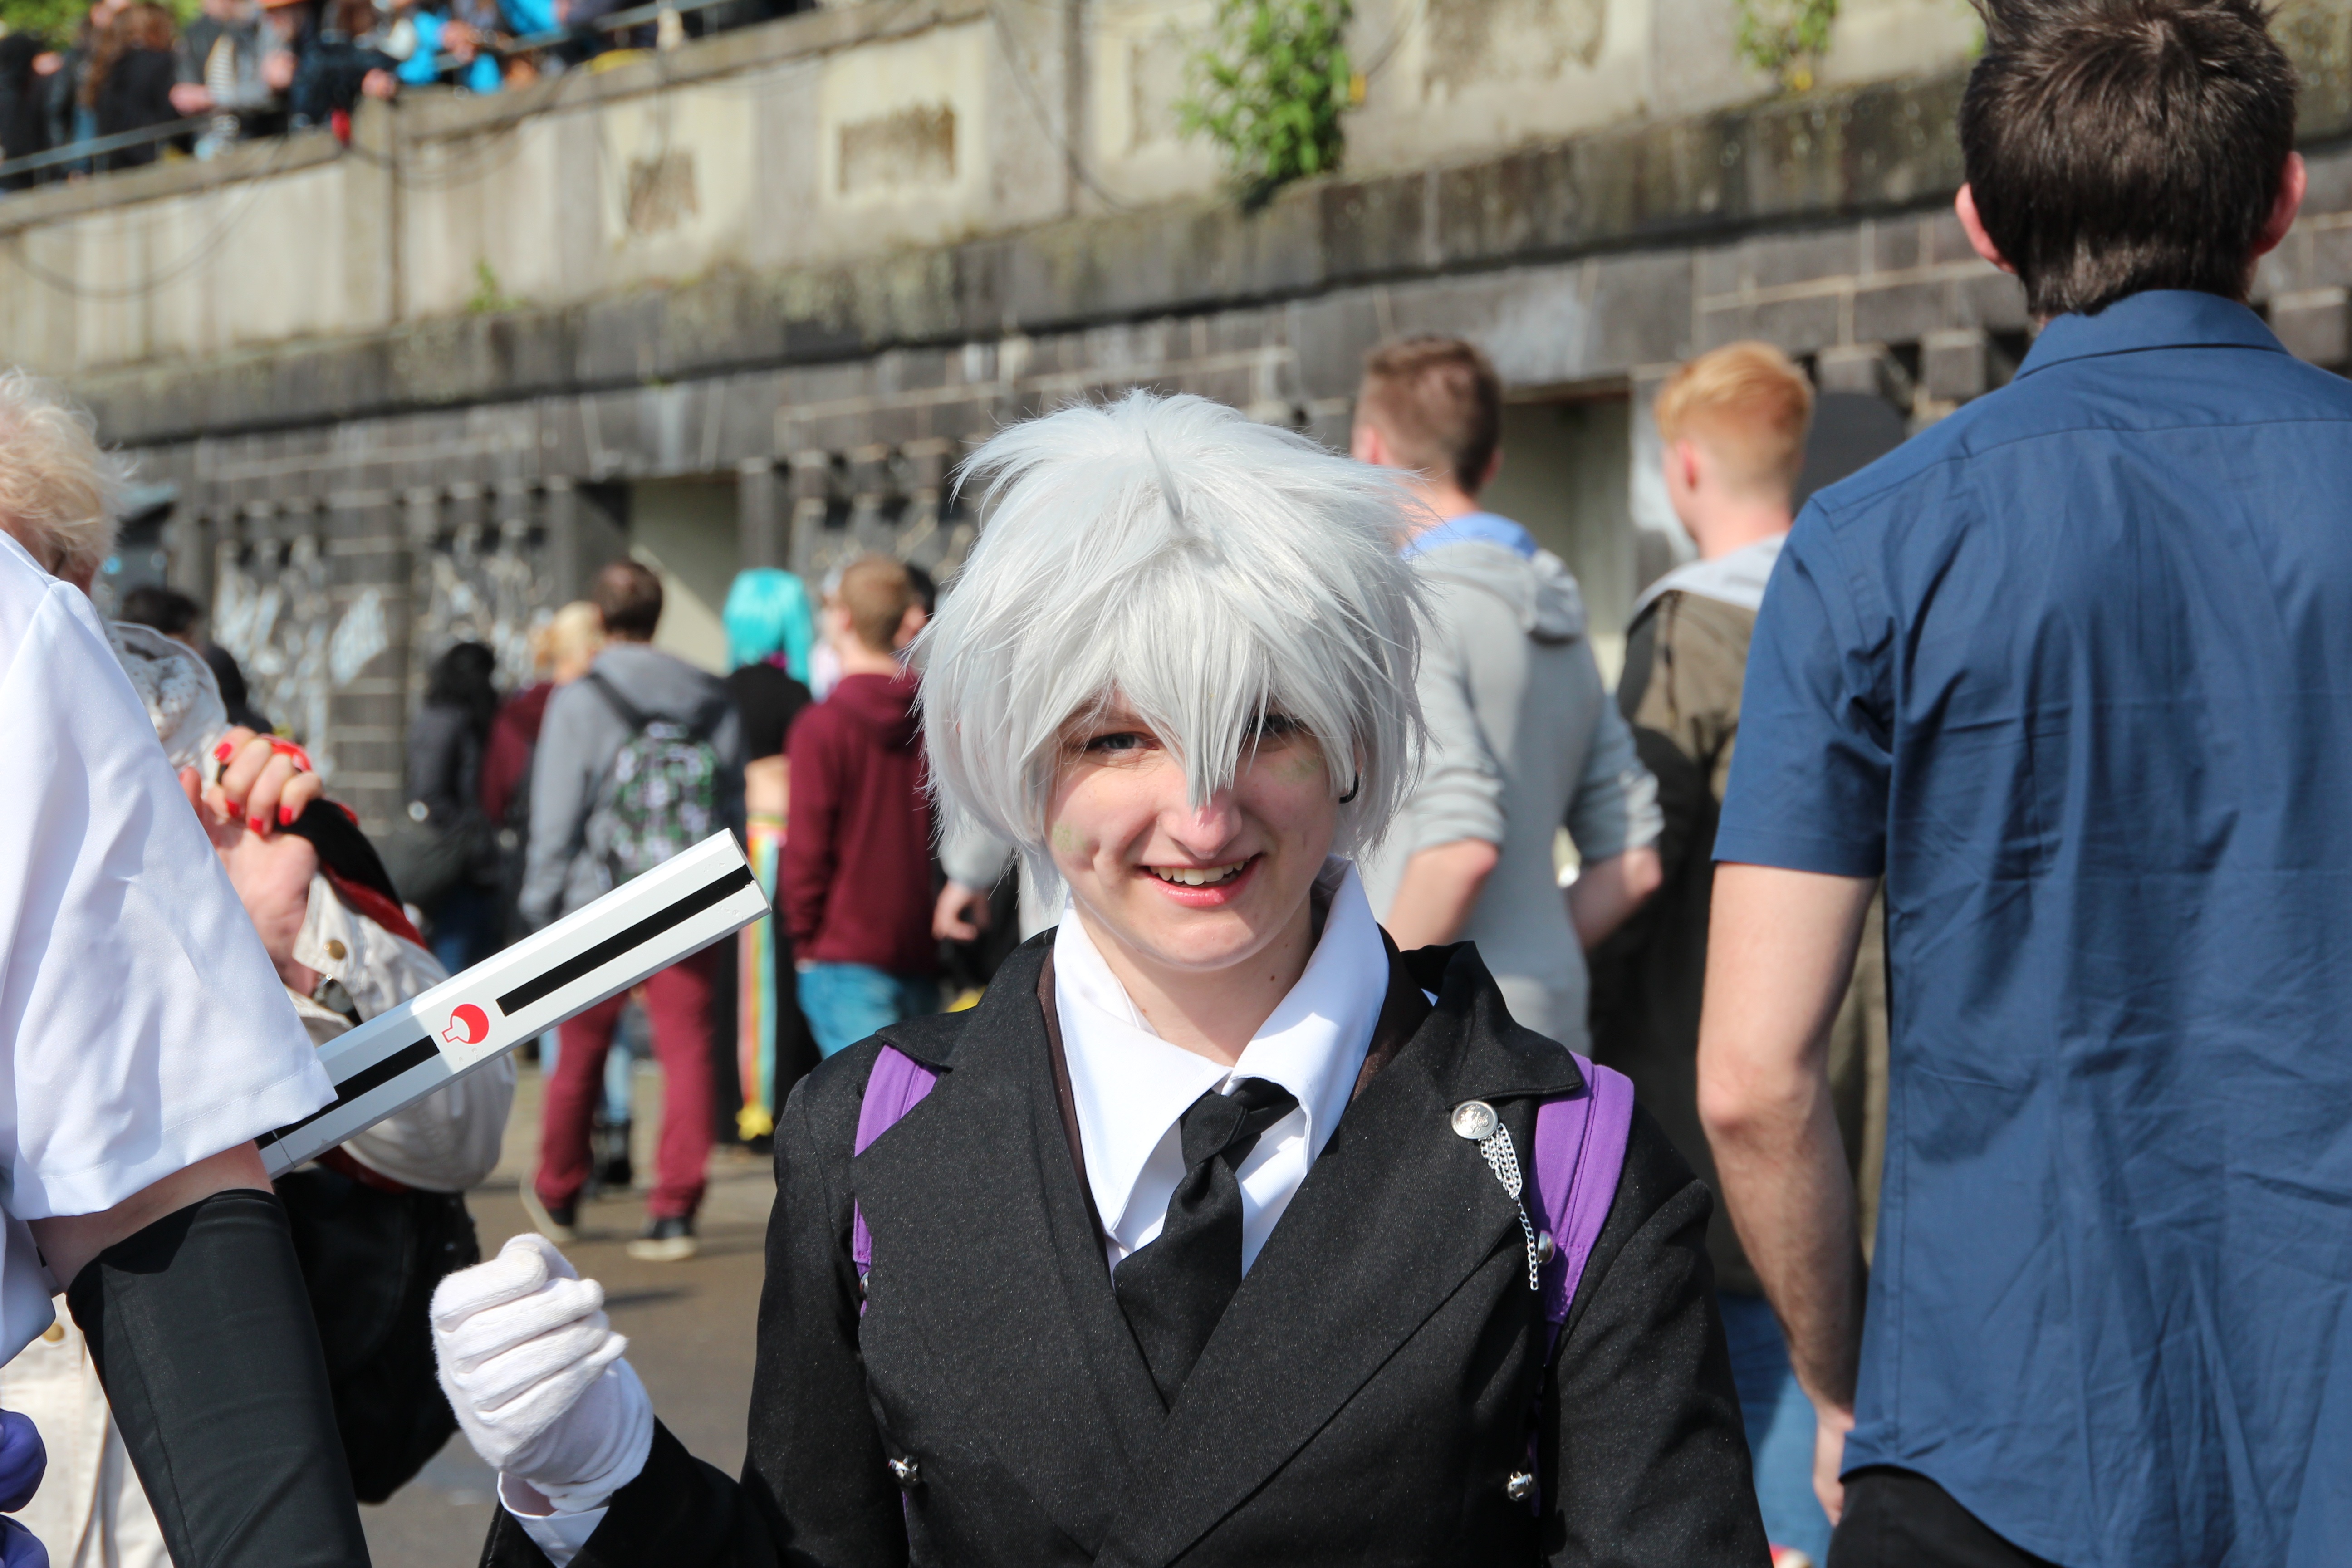
clothing, cosplay, costume, anime, comic, manga, panel, convention, japantag